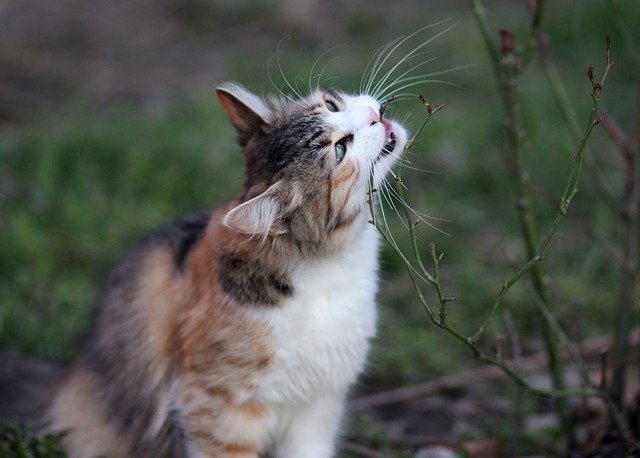
Label: gatto